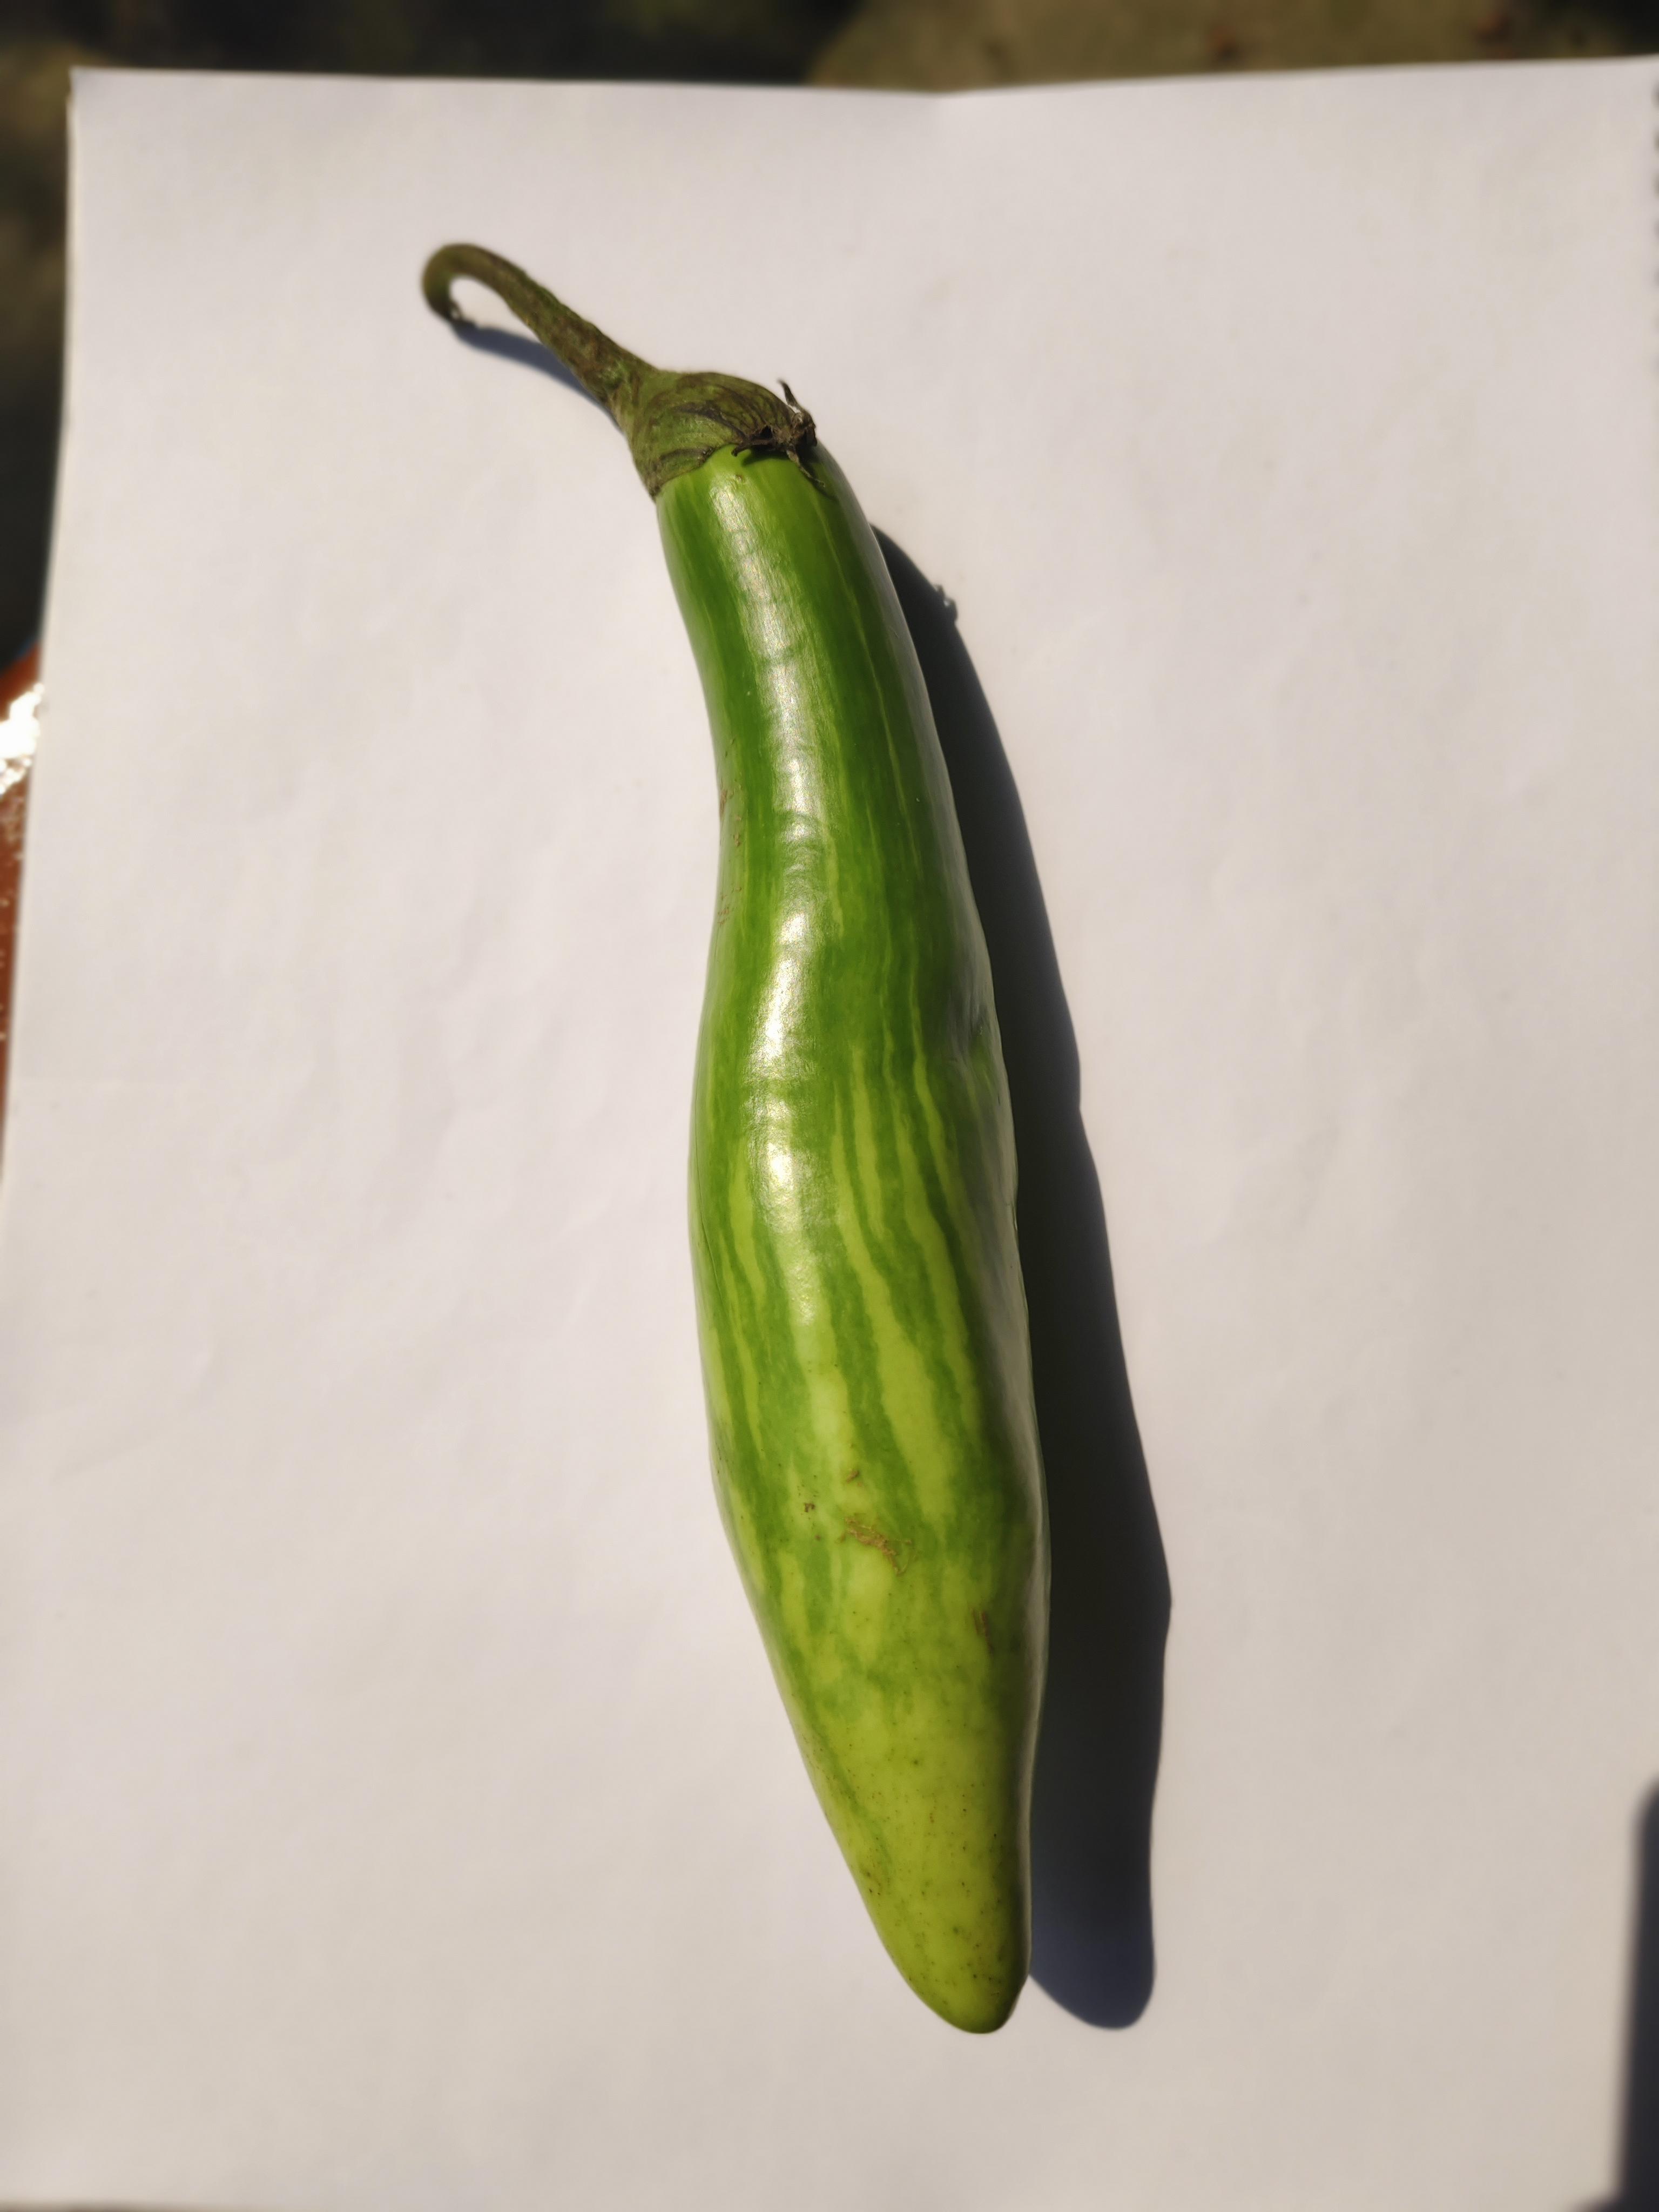
Label: Brinjal